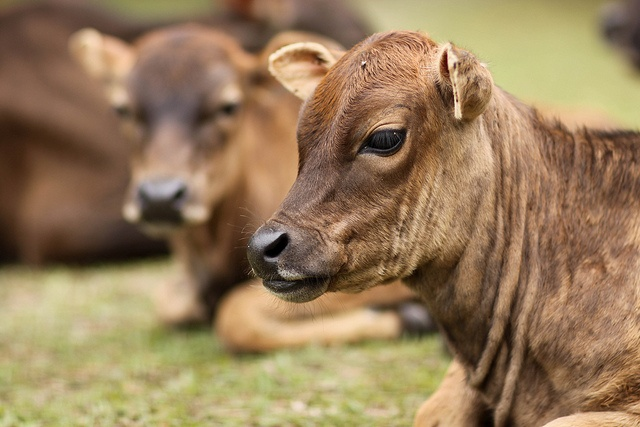
some cattle are standing and sitting on some grass
Two cows lay down in the grass while looking out.
A herd of cattle laying on a lush green grass covered field.
Two baby cows are sitting on the grass.
A group of foals with one prominent foal in the foreground.